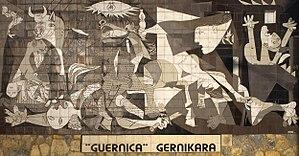
Guernica est une commune de Biscaye dans la communauté autonome du Pays basque en Espagne.
Le hennissement est une vocalisation du cheval, d'hybrides de celui-ci, tel le bardot, et d'autres Équidés, tel le zèbre. Il consiste en une succession de sons saccadés, d'abord aigus puis graduellement plus graves. Produit à l'expiration par le larynx et modulé, il permet à l'animal d'exprimer ses émotions, comme la crainte et la satisfaction, et d'en informer ses congénères grâce au son produit. Sa fonction principale est de prévenir d'autres chevaux de sa présence en l'absence d'une possibilité de communication visuelle ; les chevaux hennissent plutôt rarement.
Le Massacre des Innocents est un tableau peint à Rome par Nicolas Poussin et conservé au musée Condé à Chantilly en France.
1ᵉʳ mai :
La guerre d'Espagne est un conflit qui, du 17 juillet 1936 au 1ᵉʳ avril 1939, opposa en Espagne, d'une part le camp des républicains, orienté à gauche et à l'extrême gauche, composé de loyalistes à l'égard du gouvernement légalement établi de la IIᵉ République, de communistes, de léninistes et de révolutionnaires anarchistes, et d'autre part les nationalistes, les rebelles putschistes orientés à droite et à l'extrême droite et menés par le général Franco.
Pablo Ruiz Picasso, né à Malaga le 25 octobre 1881 et mort le 8 avril 1973 à Mougins, est un peintre, dessinateur, sculpteur et graveur espagnol ayant passé l'essentiel de sa vie en France.